Climate of Gujarat

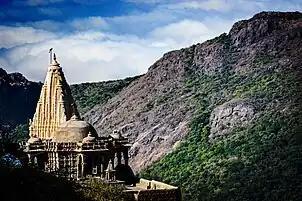
Jain temple located in Girnar mountain range

The climate of Gujarat involves diverse conditions. The plains of Gujarat are very hot and humid in summer and cold and dry in winter. Summer is milder in the hilly regions and the coast. The average daytime temperature during winter is around and in nights is around with 100 percent sunny days and clear nights. During summers, the daytime temperature is around and at night no lower than . The monsoon season lasts from June to September. Most of Gujarat receives scant rainfall. Southern Gujarat and the hilly regions receive heavy rainfall during the monsoons with high humidity which makes the air feel hotter. There is relief when the monsoon season starts (around mid June). The day temperatures are lowered but humidity is very high and nights are around . Most of the rainfall occurs in this season, and the rain can cause severe Floods. The sun is often occluded during the monsoon season. Though mostly dry, it is desertic in the north-west, and wet in the southern districts due to a heavy monsoon season.